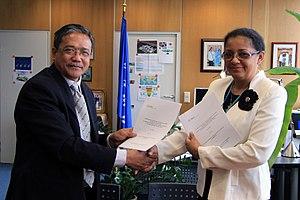
Rakiatou Christelle Kaffa-Jackou, née en 1965, est une femme politique et une experte aéronautique nigérienne. Depuis 2013, elle est ministre dans le gouvernement du Niger.